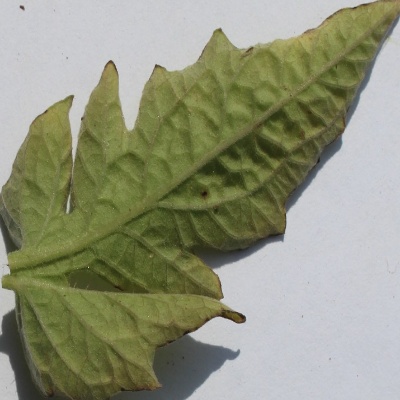
Crop: Tomato
Condition: leaf blight